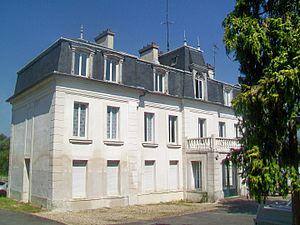
Le manoir de la Delphinière, rue de la Mairie. Madame de Staël y résida pendant trois mois, en 1803. Avant d'être divisé en appartements, la maison a abrité le Centre européen de recherches médicales et biologiques.
Maffliers est une commune française située dans le département du Val-d'Oise en région Île-de-France.